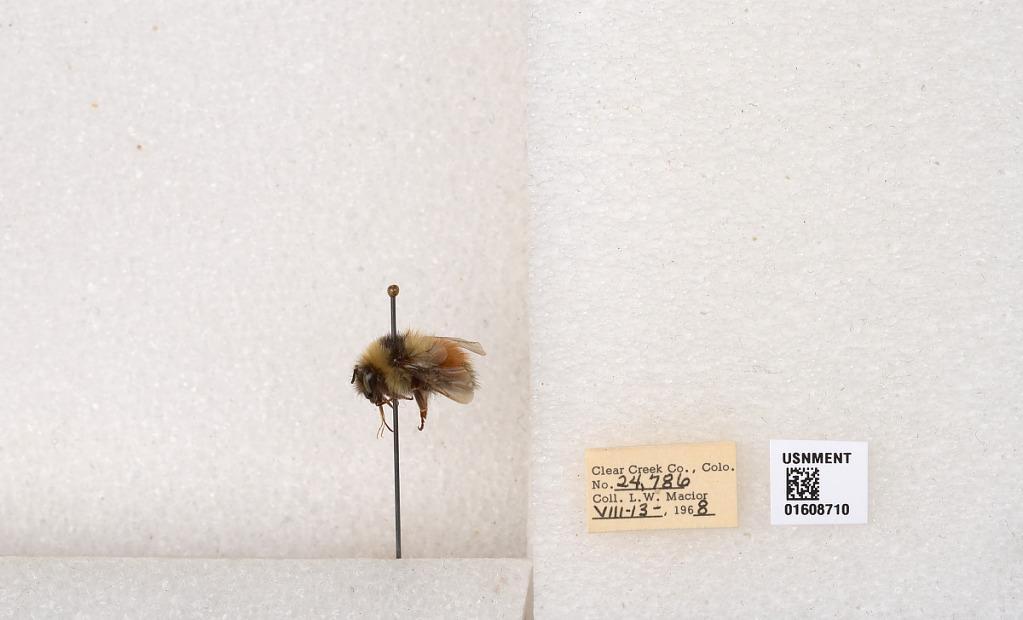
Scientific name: Bombus (Pyrobombus) sylvicola Kirby
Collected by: L. Macior
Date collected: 1968-8-13
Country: United States
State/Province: Colorado
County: Clear Creek
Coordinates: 39.6891, -105.644